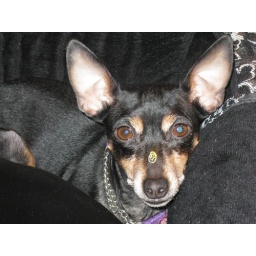
Even the dog is running around covered in bits of thread.